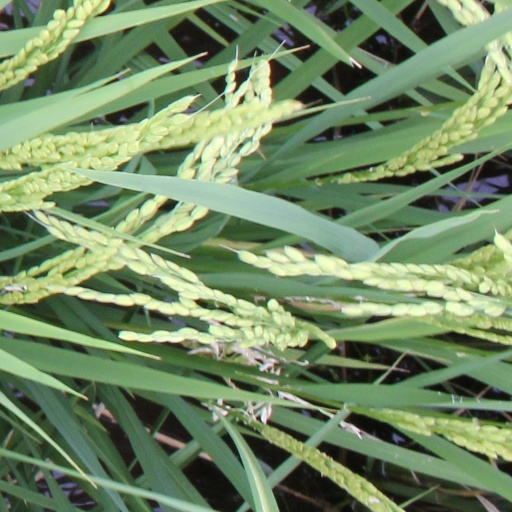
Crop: rice